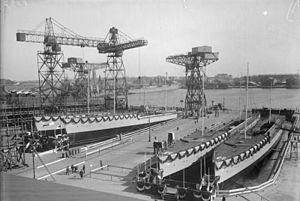
Le Kriegsmarinewerft à Wilhelmshaven est le chantier naval le plus important du Troisième Reich.
Wilhelmshaven est une ville portuaire du land de Basse-Saxe en Allemagne.